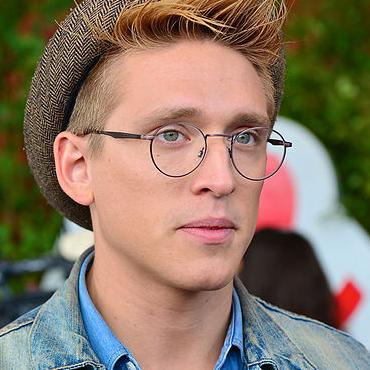
Age: 26